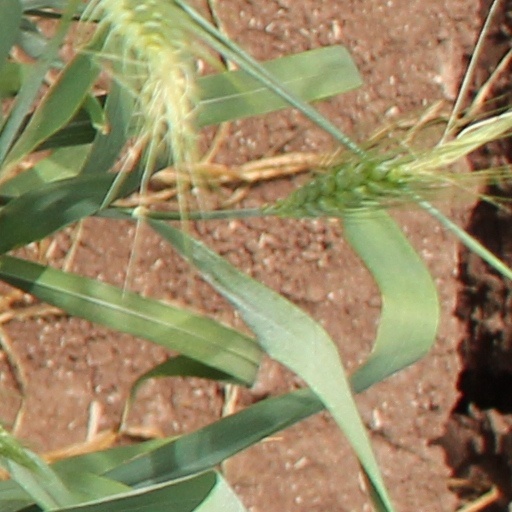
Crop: wheat